1892 Chicago Maroons football team

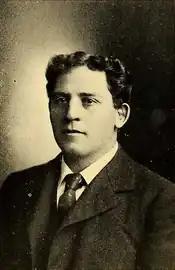
Amos Stagg served as both, player and coach

By April 1892, Amos Alonzo Stagg, a 30-year-old who had graduated from Yale University in 1888, had been hired to serve as an instructor and the head of the department of physical culture at the University of Chicago upon its opening in October 1892.